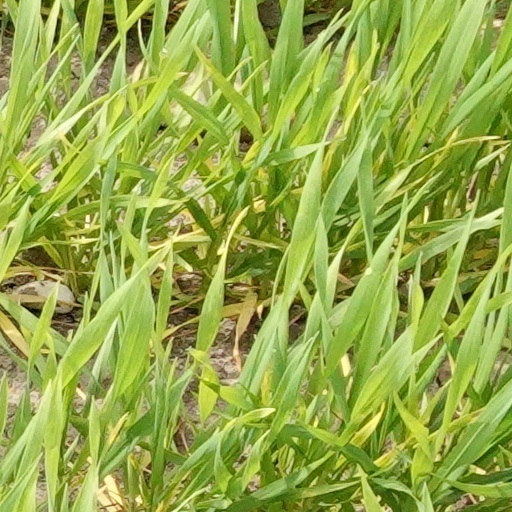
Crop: wheat